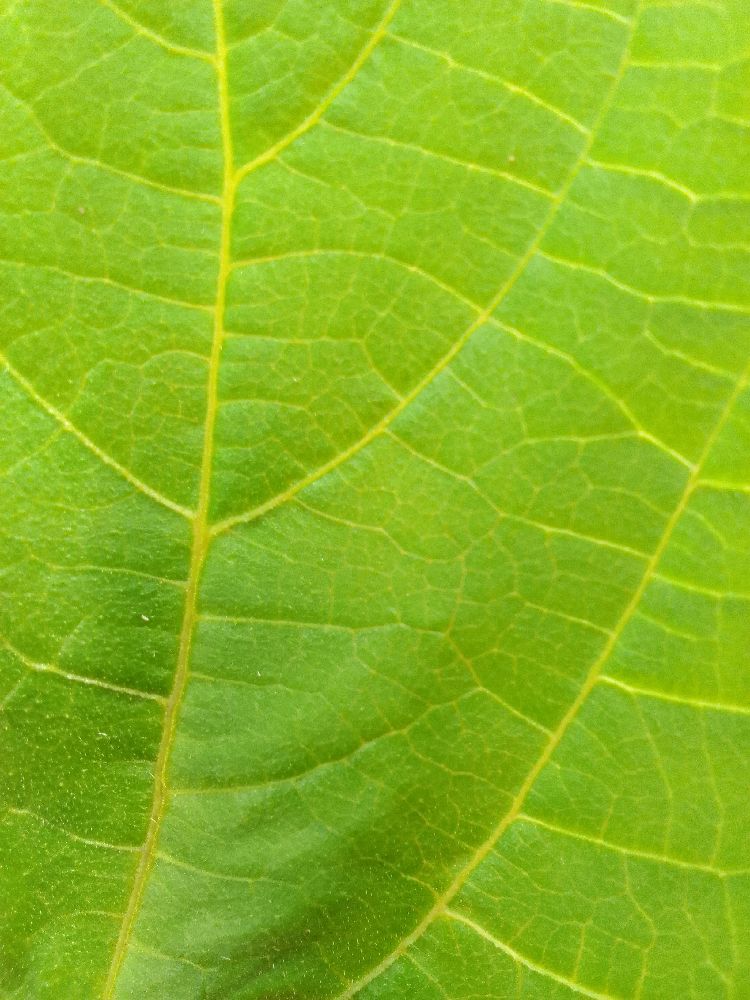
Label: healthy